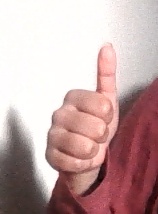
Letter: aleff